Toyama Domain

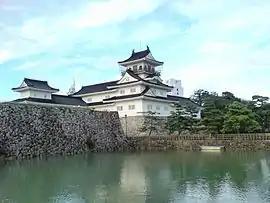
Toyama Castle

In 1639, the 3rd "daimyō" of Kaga Domain, Maeda Toshitsune, retired from office, and divided his domain among his three sons. Kaga Domain went to Maeda Mitsutaka; however, a 100,000 "koku" holding was created for his second son Maeda Toshitsugu (Toyama Domain), and a 70,000 "koku" holding for his third son Maeda Toshiharu (Daishōji Domain)